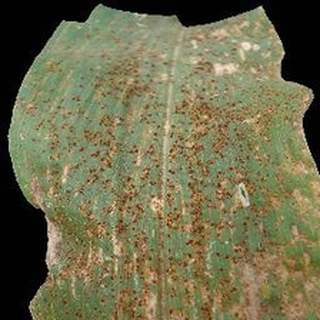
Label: corn_common_rust